List of pizza varieties by country

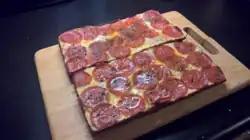

Many Israeli and American pizza stores and chains, including Pizza Hut and Sbarro, have both kosher and non-kosher locations. Kosher locations either have no meat or use imitation meat because of the Jewish religious dietary prohibition against mixing meat with dairy products such as cheese. Kosher pizza locations must also close during the holiday of Passover, when no leavened bread is allowed in kosher locations. (However, many have found solutions by offering a potato starch-based dough.) Some Israeli pizza differs from pizza in other countries because of the very large portions of vegetable toppings such as mushrooms or onions, and some unusual toppings, like corn. Some Pizza chains in north Israel serve Pizza with ketchup packs.